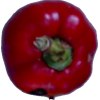
Label: red_pepper